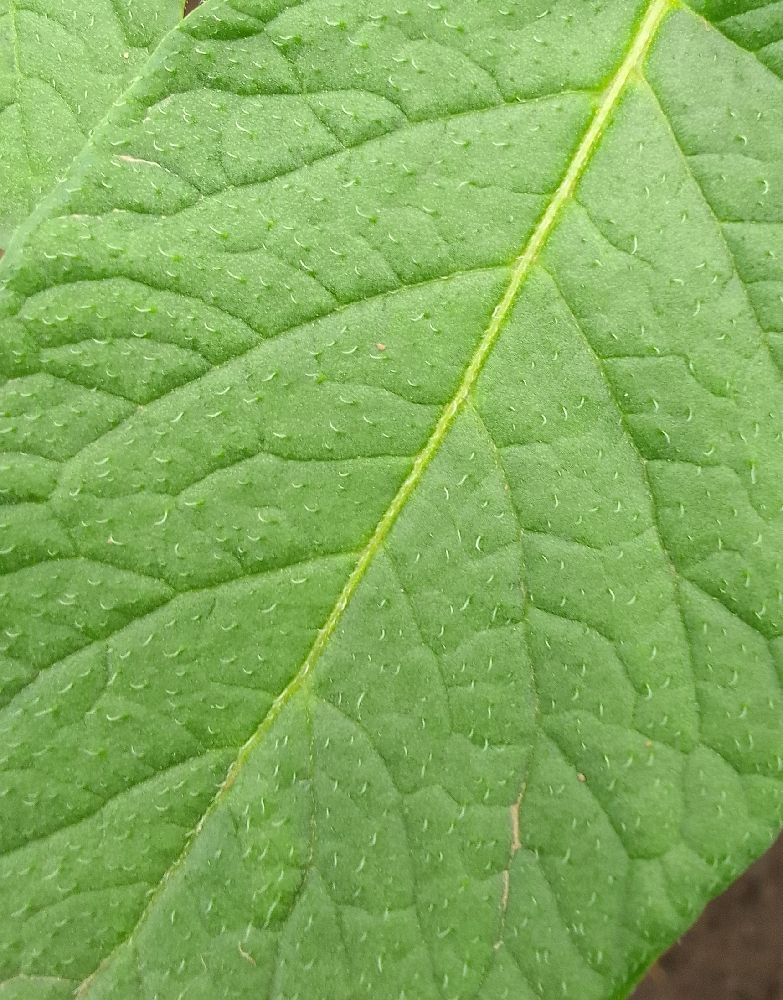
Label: Healthy